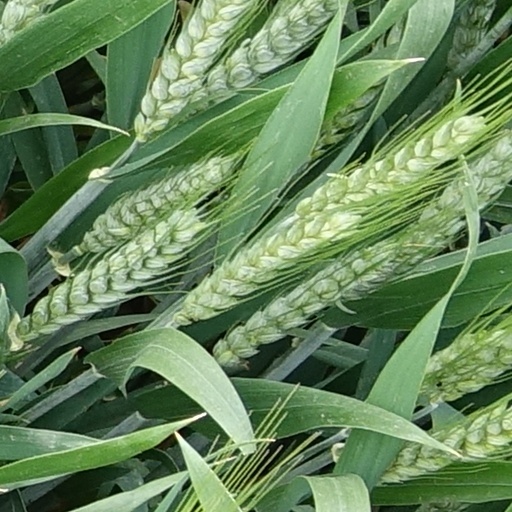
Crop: wheat